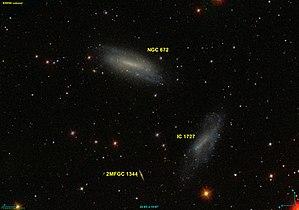
Image créée à l'aide du logiciel Aladin Sky Atlas du Centre de Données astronomiques de Strasbourg et des données de SDSS (Sloan Digital Sky Survey).
IC 1727 est une galaxie spirale barrée de type magellanique située dans la constellation du Triangle à environ 23 millions d'années-lumière de la Voie lactée. Elle a été découverte par l'ingénieur britannique Isaac Roberts en 1896.
NGC 672 est une galaxie spirale barrée située dans la constellation du Triangle à environ 19 millions d'années-lumière de la Voie lactée. Elle a été découverte par l'astronome germano-britannique William Herschel en 1786.